Breath of Fire: Dragon Quarter

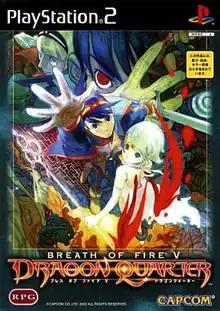
Japanese box art

Breath of Fire: Dragon Quarter is a 2002 role-playing game by Capcom for the PlayStation 2. It is the fifth entry in the "Breath of Fire" series.